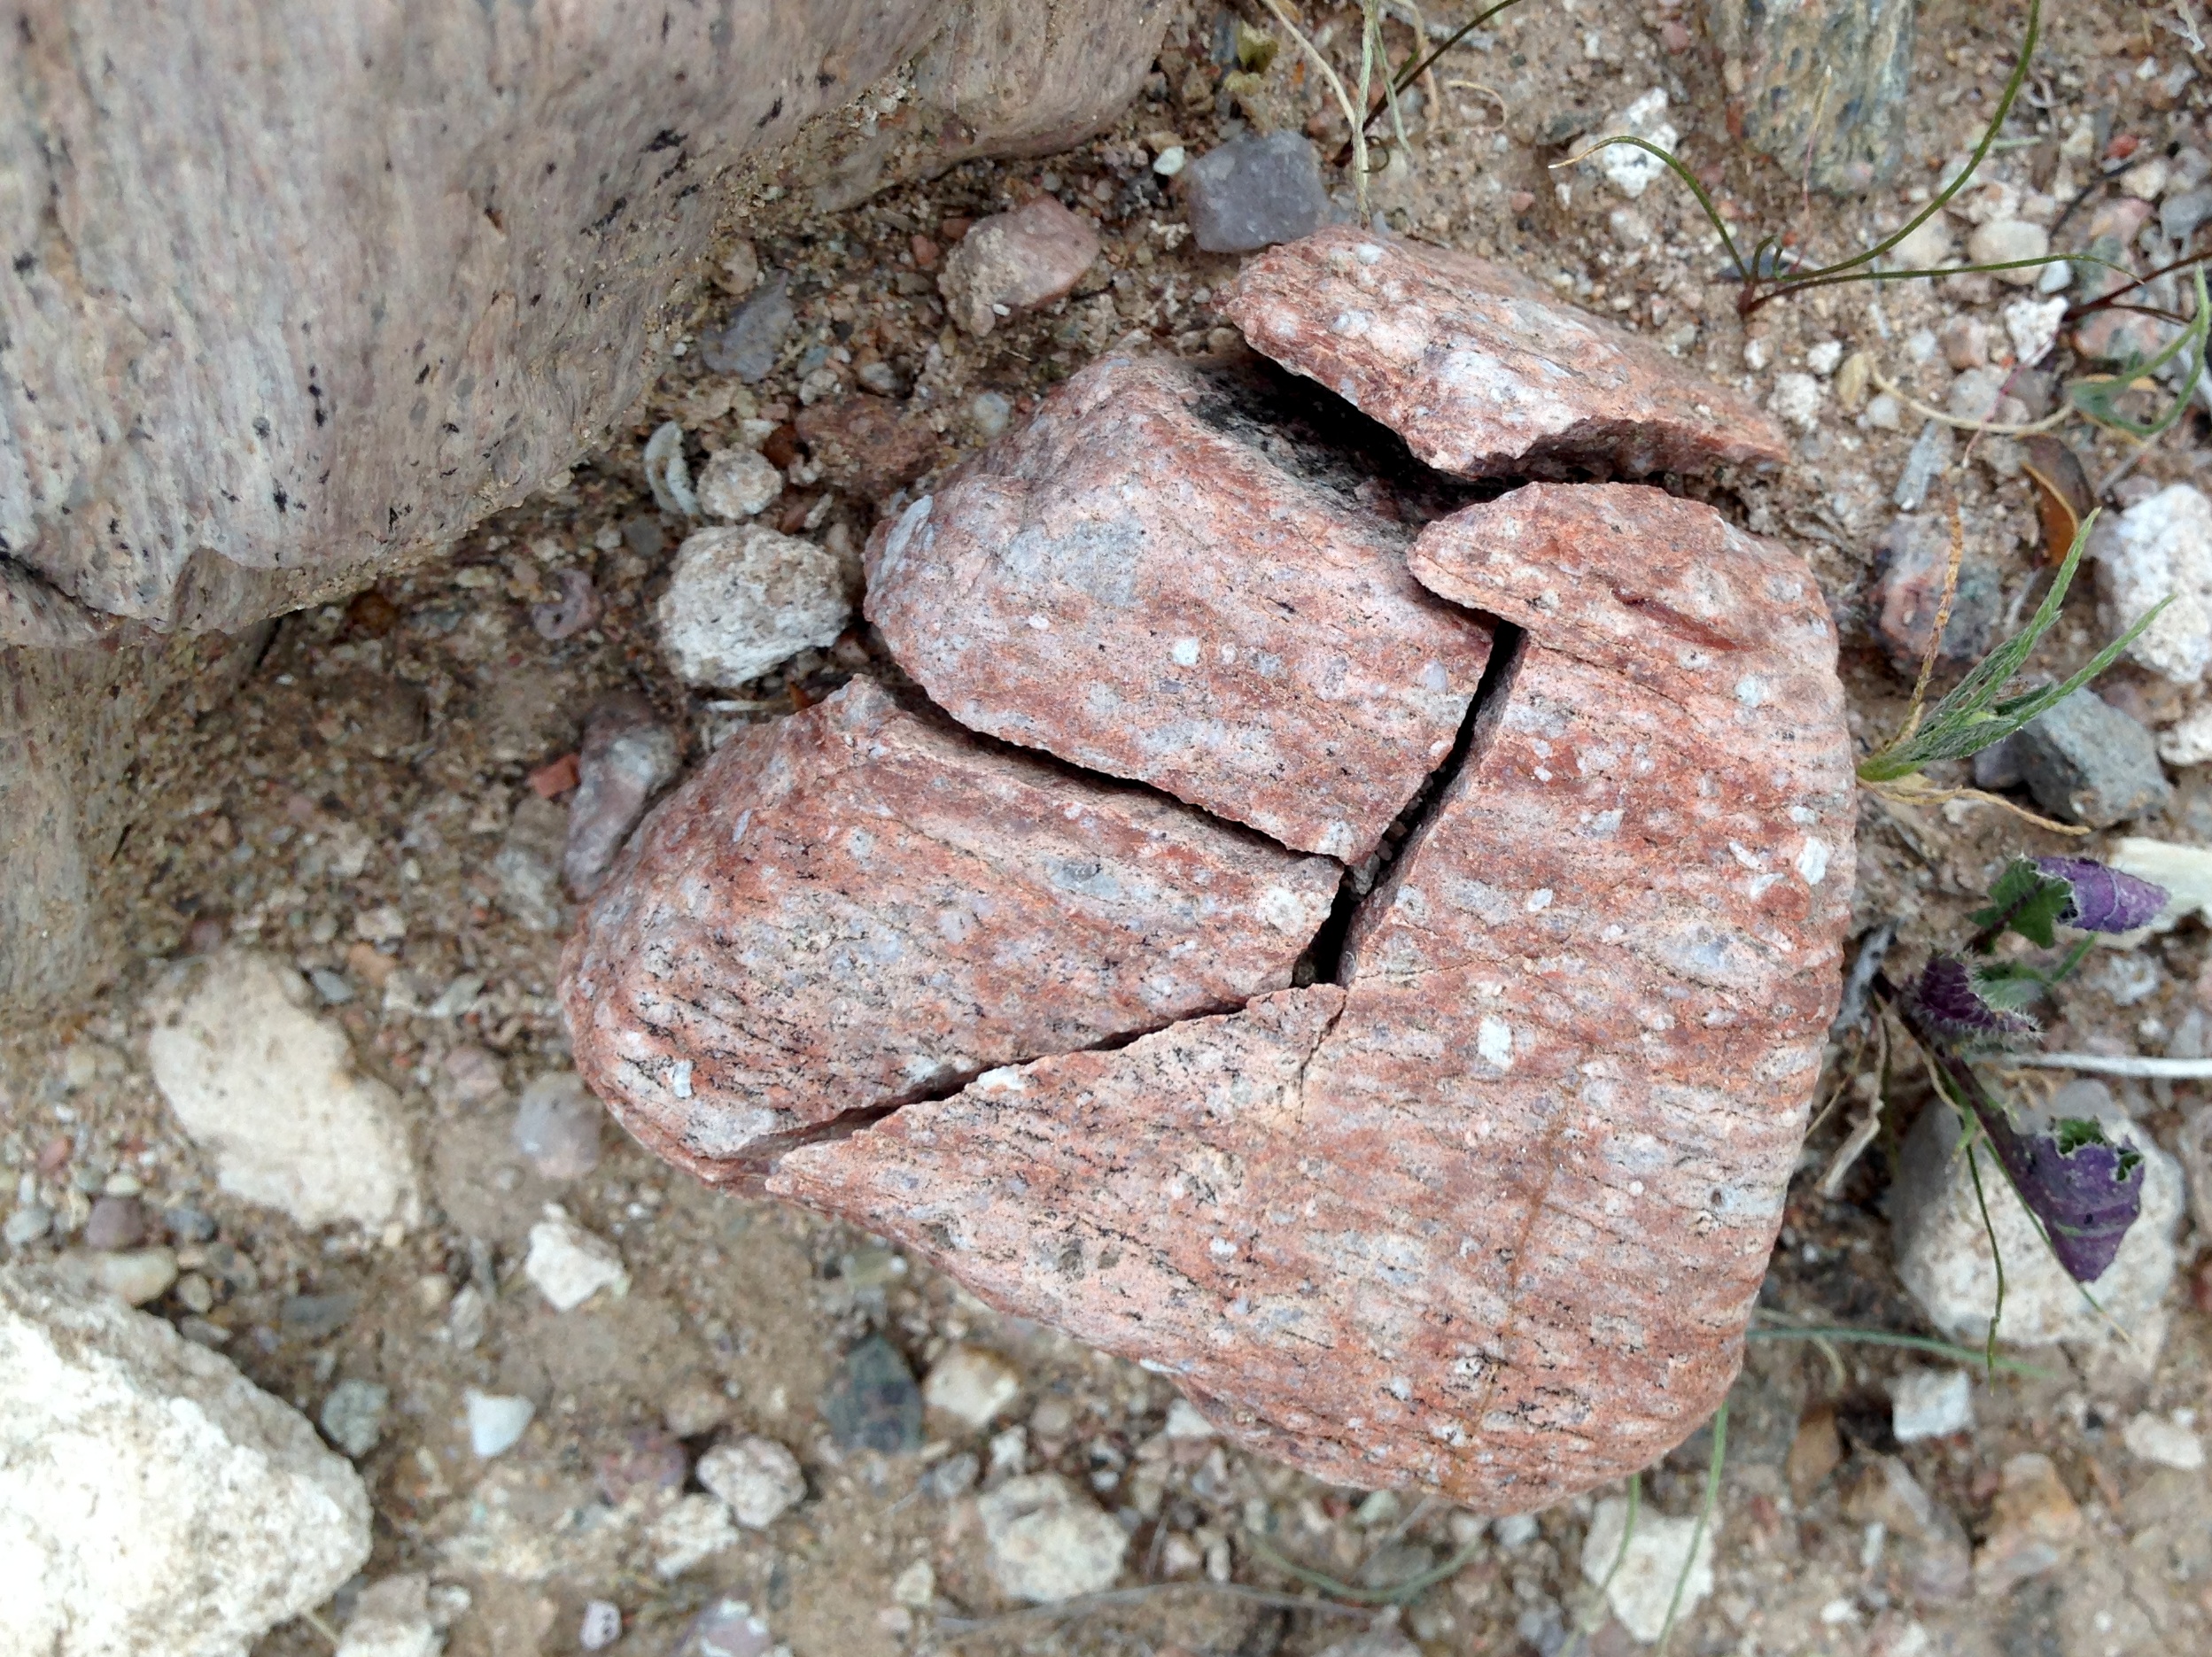
rock, wood, soil, fauna, cool image, geology